Rebbe

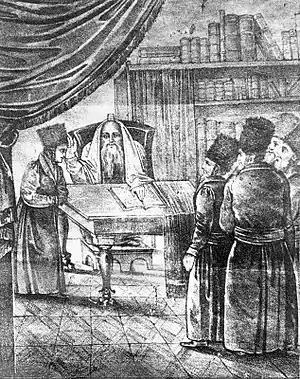
Rabbi Yisroel Hopstein of Kozienice

A rebbe or admor is the spiritual leader in the Hasidic movement, and the personalities of its dynasties. The titles of rebbe and admor, which used to be a general honorific even before the beginning of the movement, became, over time, almost exclusively identified with its Tzadikim.